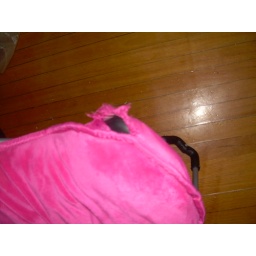
Fold up pink chair w sm rip in side can fix $10 (2)